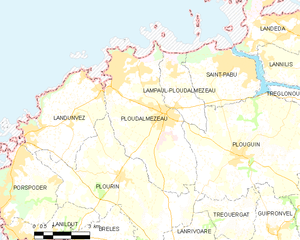
Ploudalmézeau [pludalmezo] est une commune française du département du Finistère, en région Bretagne. Elle appartient à la Communauté de communes du Pays d'Iroise et comprend deux pôles, l'un rural autour du bourg, l'autre maritime à Portsall, avec un port dans un aber. La côte se caractérise par un littoral préservé ; de petites criques, des dunes et de grandes plages de sable comme celle de Treompan. Cette côte, bordée par la Manche, a connu une catastrophe maritime et écologique avec le naufrage du pétrolier Amoco Cadiz à Portsall en mars 1978.